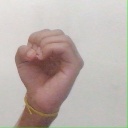
अक्षर: ऊ